Symphony No. 68 (Haydn)

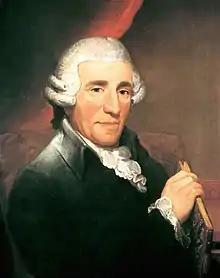
Joseph Haydn

The Symphony No. 68 in B-flat major, Hoboken I/68, is a symphony by Joseph Haydn. The symphony was composed in 1779 for Nikolaus I, Prince Esterházy. It is chronologically the last symphony by Haydn where the Minuet is second out of the four movements.